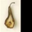
Label: pear